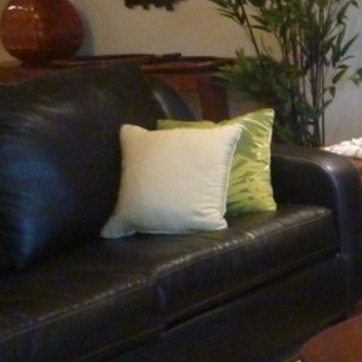
Material: fabric